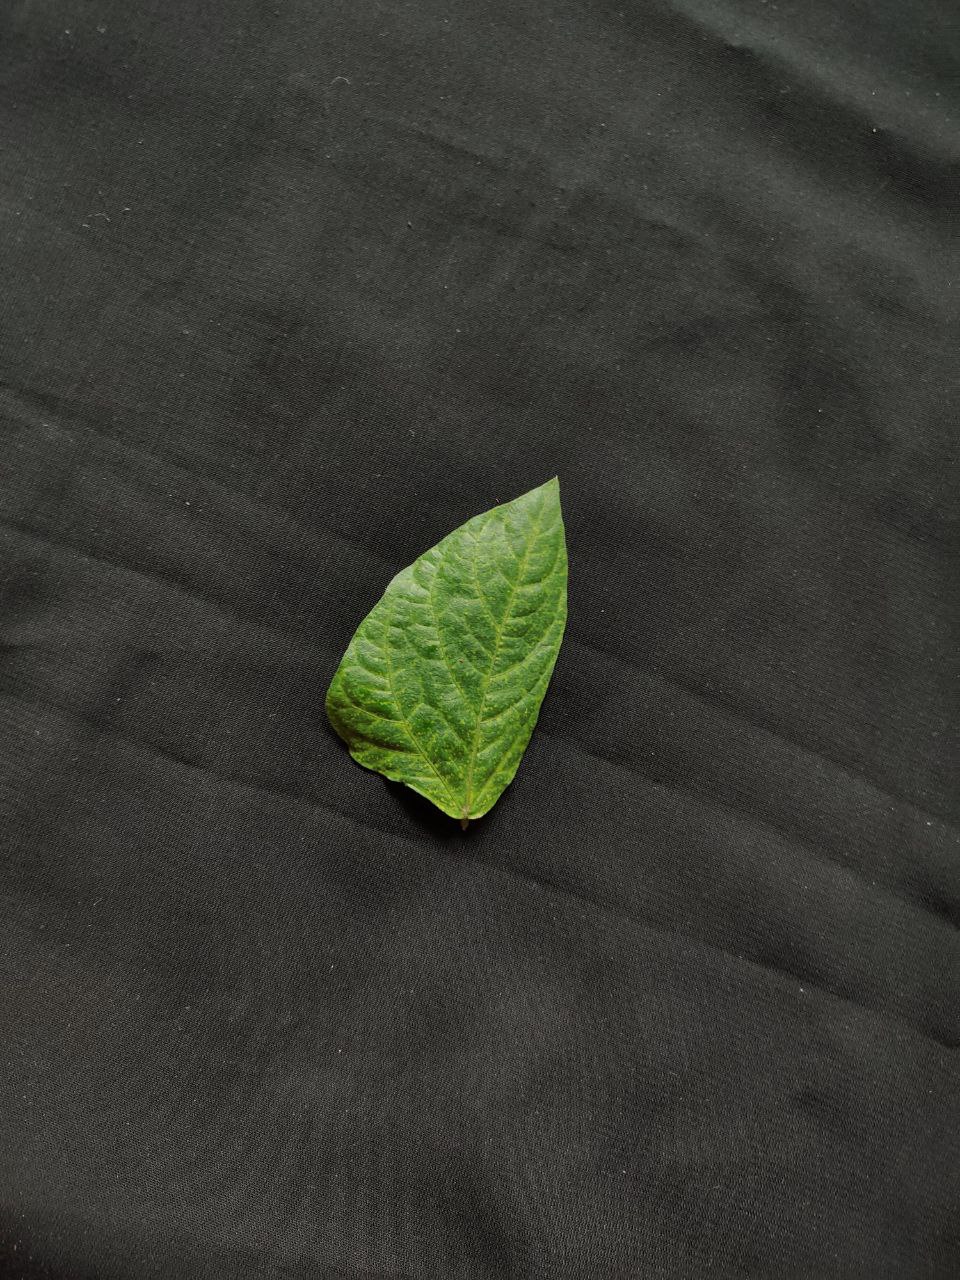
Crop: cowpea
Leaf condition: Mosaic Virus